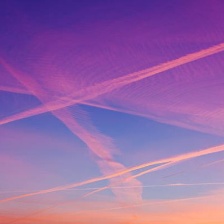
Cloud type: Contrail